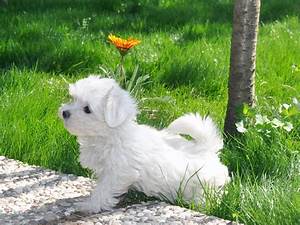
Label: cane